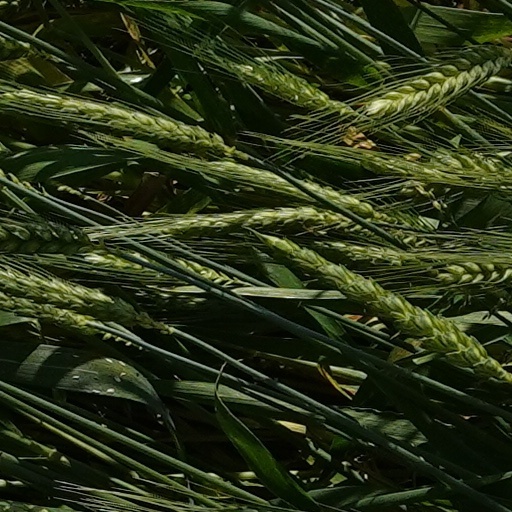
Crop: wheat